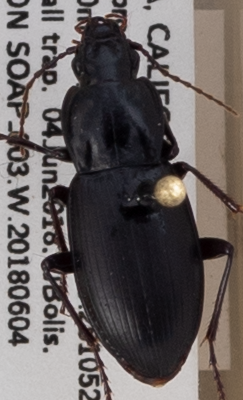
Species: Pterostichus ordinarius
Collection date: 2018-06-04
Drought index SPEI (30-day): -0.71
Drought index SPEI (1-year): -0.39
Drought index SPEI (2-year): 0.8